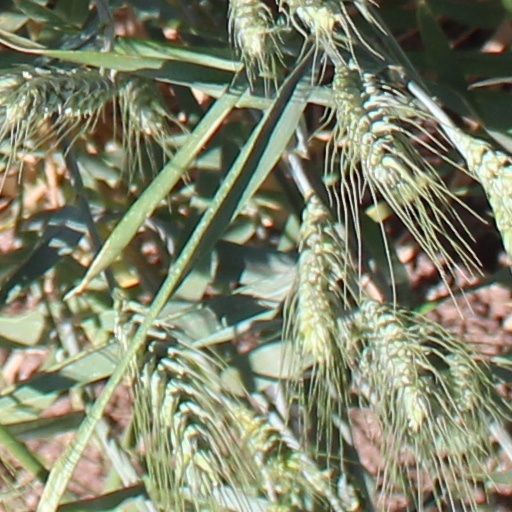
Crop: wheat